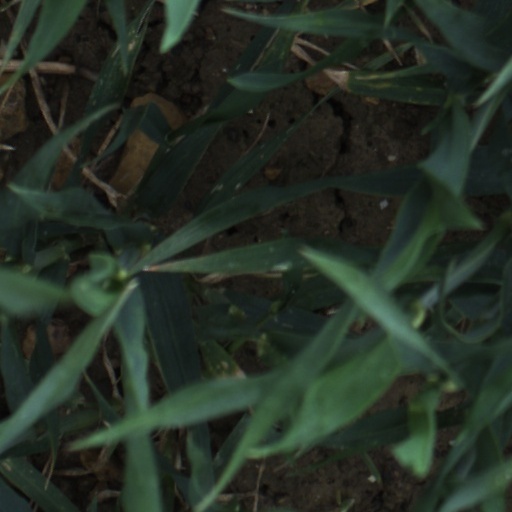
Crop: wheat